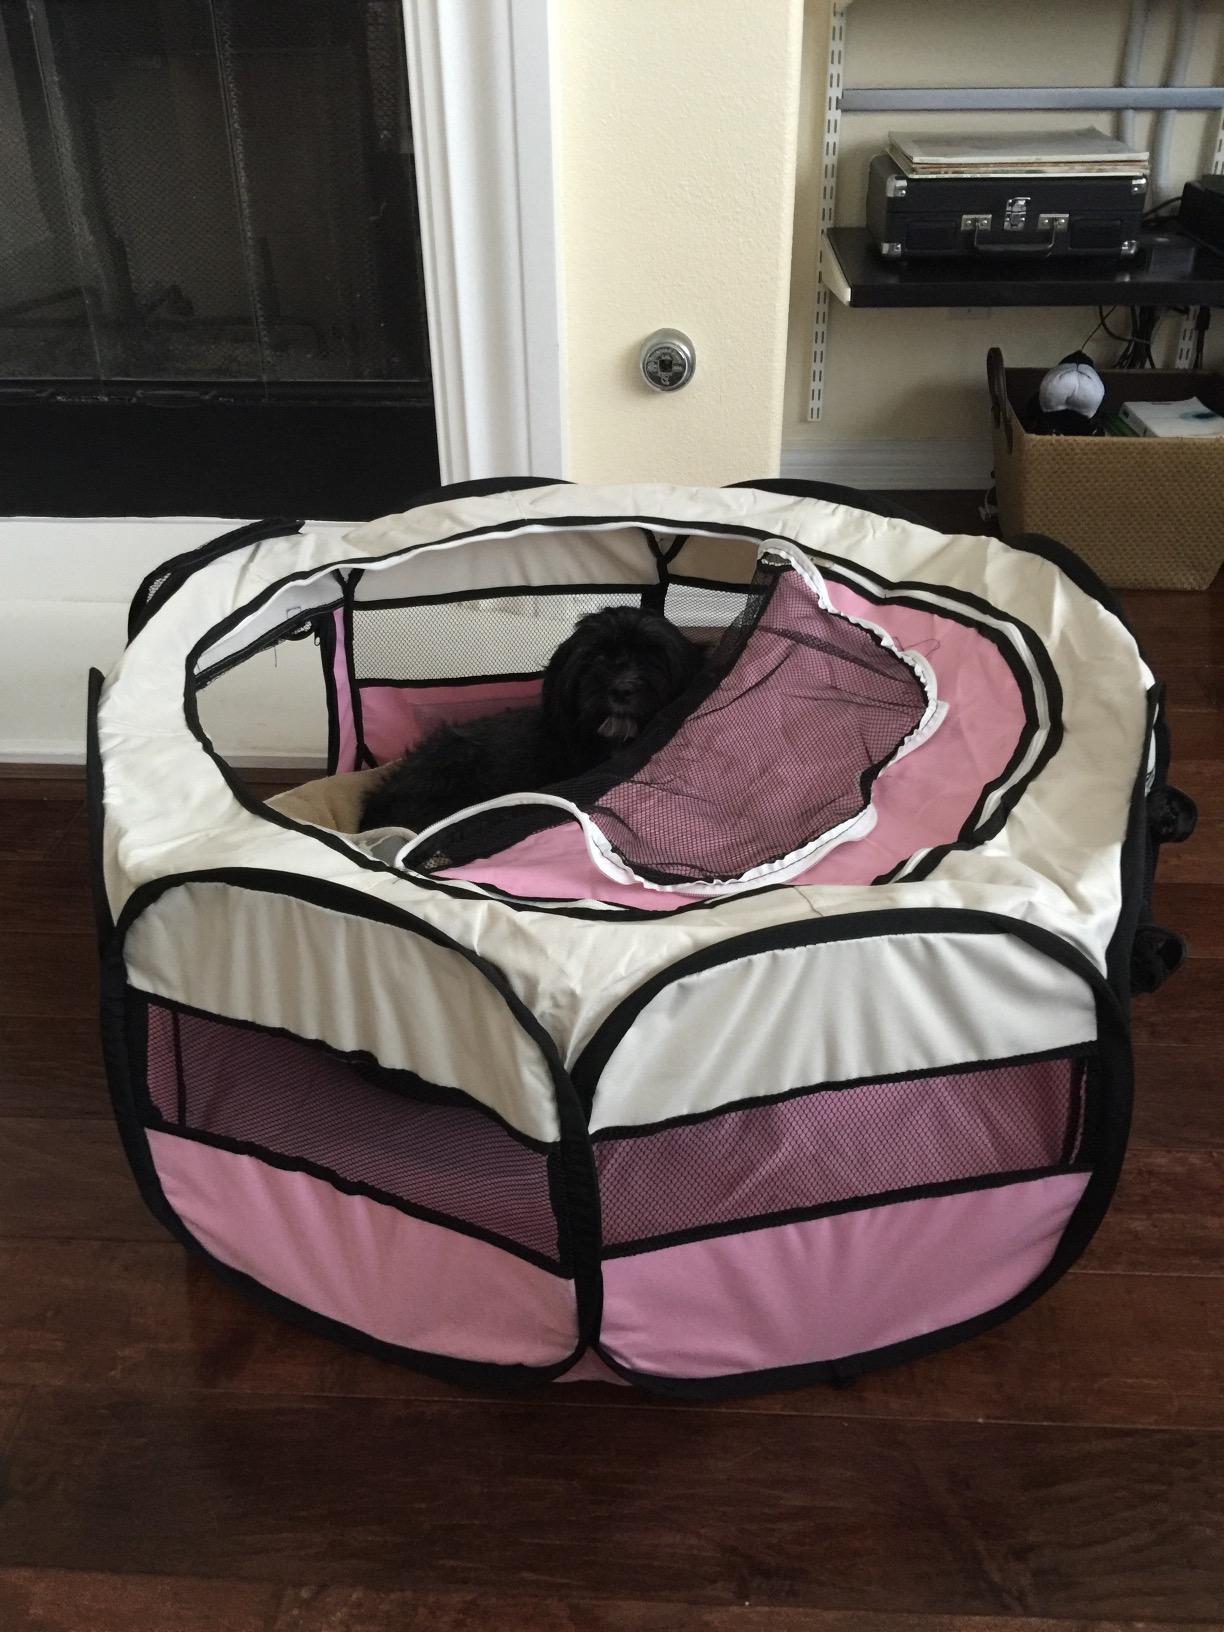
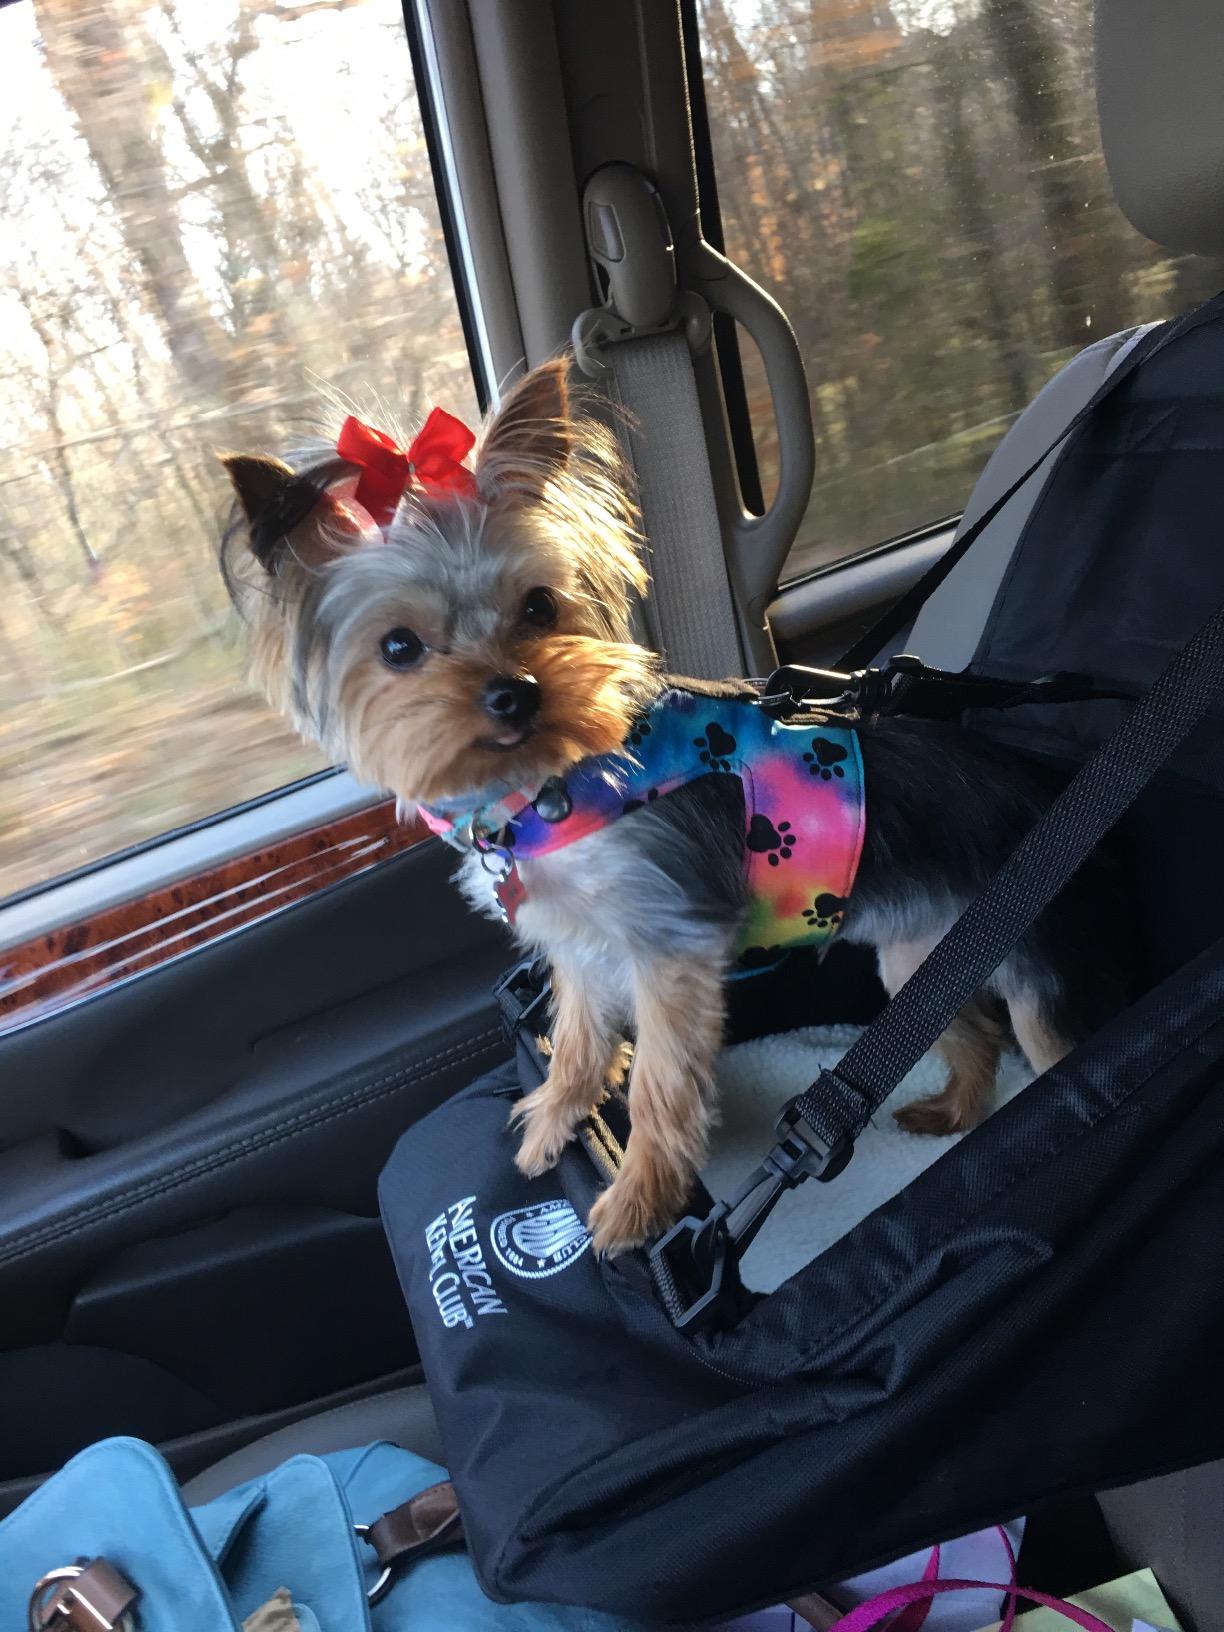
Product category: items_kennel
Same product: no